Wisconsin Center for Film and Theater Research

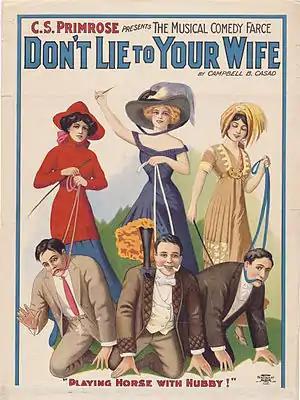
Color lithograph poster for the 1912 musical comedy farce "Don't Lie to Your Wife." WCFTR Poster Collection

The largest of the WCFTR television collections consists of 3500 shows produced by Ziv Television Programs, the most successful producer of action/adventure programming filmed for first run syndication from 1948-1962. The Ziv library includes viewing copies and printing elements for every episode of "The Cisco Kid", "Boston Blackie", "I Led Three Lives", "Highway Patrol", "Sea Hunt", "Ripcord", "Bat Masterson", and thirty one other series. Scripts, production, and promotional materials for these and additional Ziv series can also be examined at the WCFTR.